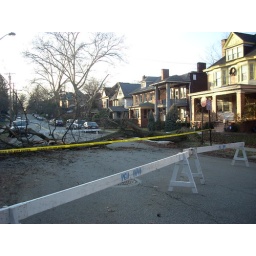
The tree that fell over in front of our house on Christmas Eve 2